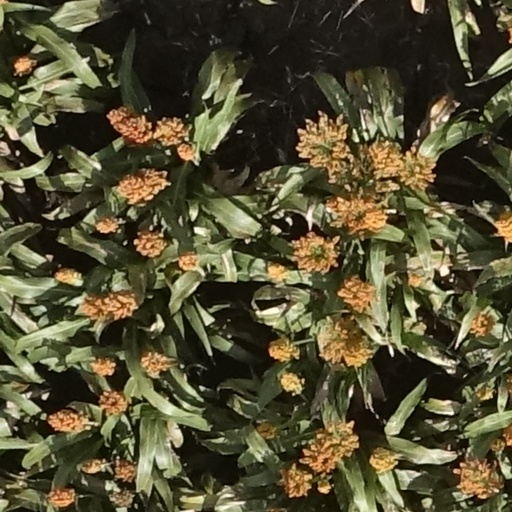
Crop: sorghum